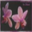
Label: orchid